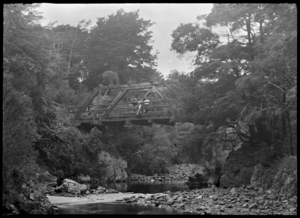
La rivière Mangaroa est un cours d’eau de la région de Wellington situé dans l’Île du Nord de la Nouvelle-Zélande.